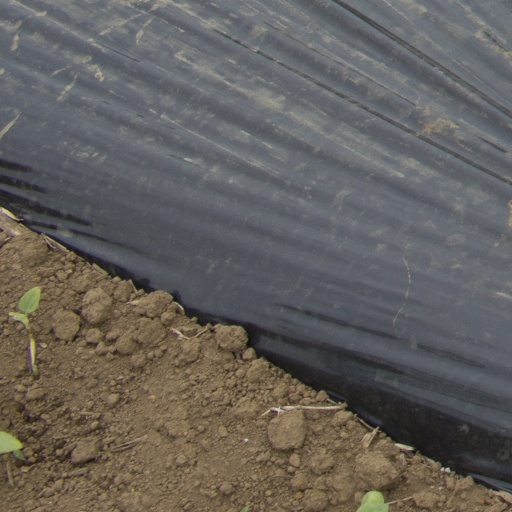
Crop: Jerusalem artichoke